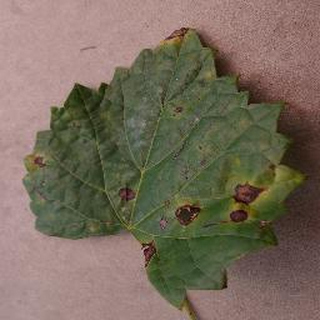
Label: grape_black_rot